Modugno

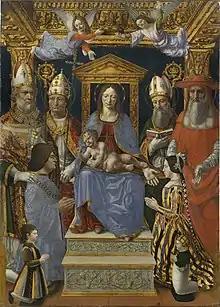
Ludovico il Moro and his wife Beatrice d'Este, dukes of Bari, in the Pala Sforzesca.

It is commonly believed that the first nucleus of the ancient town of Modugno arose around the church of Santa Maria di Modugno, dedicated to the Virgin of the Assumption. Confirmation of this hypothesis would come from the discovery, during excavations in the area in 1968, of some Byzantine coins. This ancient village may have been destroyed during Saracen raids during the 9th century, although there are no documents to confirm this supposition. The inhabitants of the village escaped the massacres and capture by the Saracens and took refuge in the Motta castle, which was garrisoned by a Byzantine or Lombard garrison. A less accepted hypothesis on the etymological origin of the name of the town of Modugno is related to that of the Motta castle. In this case, “"Metu-genus"” or “"Mottu-genus"” would mean “sprung up on the slope.”